Vincent Stochove

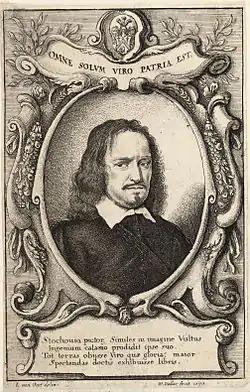
A 1650 engraving of Vincent de Stochove by Wenceslas Hollar

Vincent Stochove or Vincent de Stochove (1610–1679) was a traveller best known for his French-language book "Voyage du Levant" describing his travels in the 1630s through The Levant, including the Ottoman Empire, including Syria, Palestine, and Egypt.